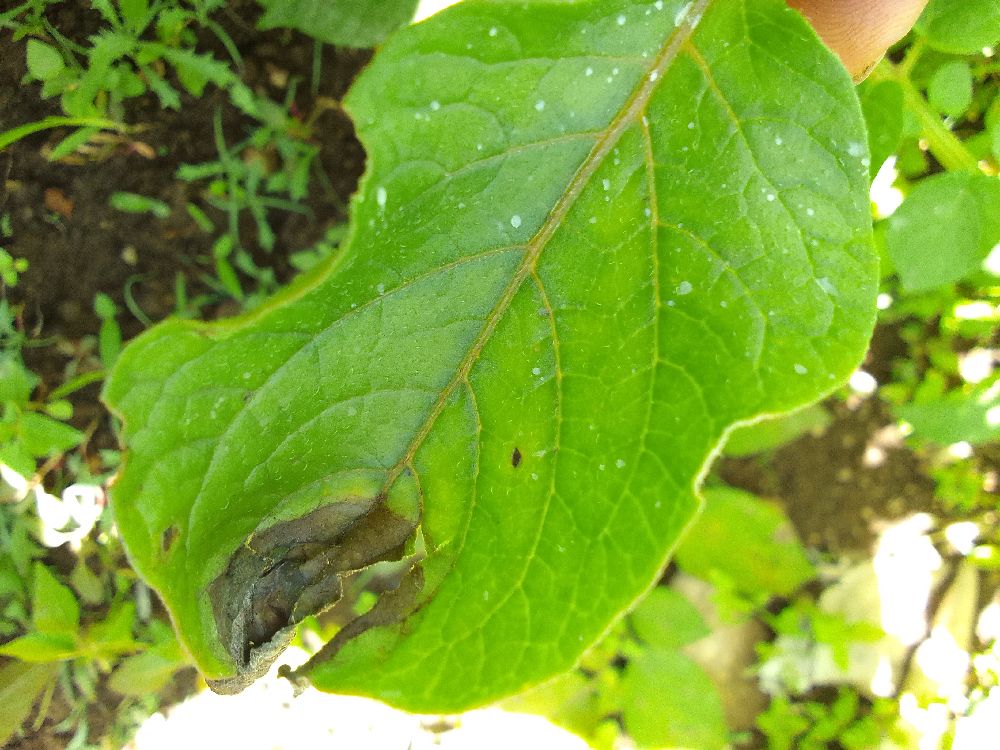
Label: Healthy